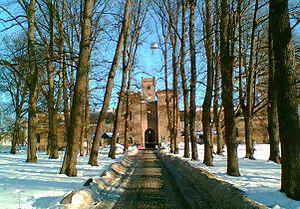
Cet article présente une liste incomplète de prisons classée par pays et continents.